FN HP-DA

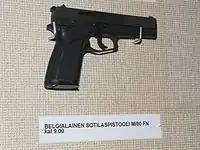
FN HP-DA, first version, displayed at the Imatra Border Museum. The frame safety is different on the updated/1990 model (above page).

The BDA represents the further development of the widely used FN/Browning Hi-Power, which, by the 1980s, had been production for almost fifty years before the design of the BDA was completed. The development of the BDA may have been a response to the original Hi-Power's shortcomings in the first Joint Service Small Arms Program tests conducted in the late 1970s.